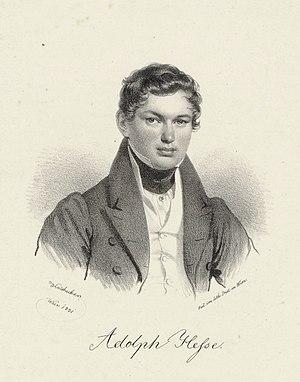
Adolph Friedrich Hesse est un organiste et compositeur allemand, né à Breslau le 30 août 1809 et mort dans la même ville le 5 août 1863.